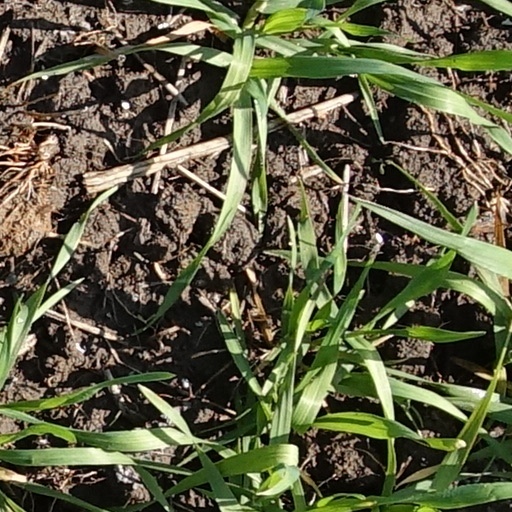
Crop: wheat